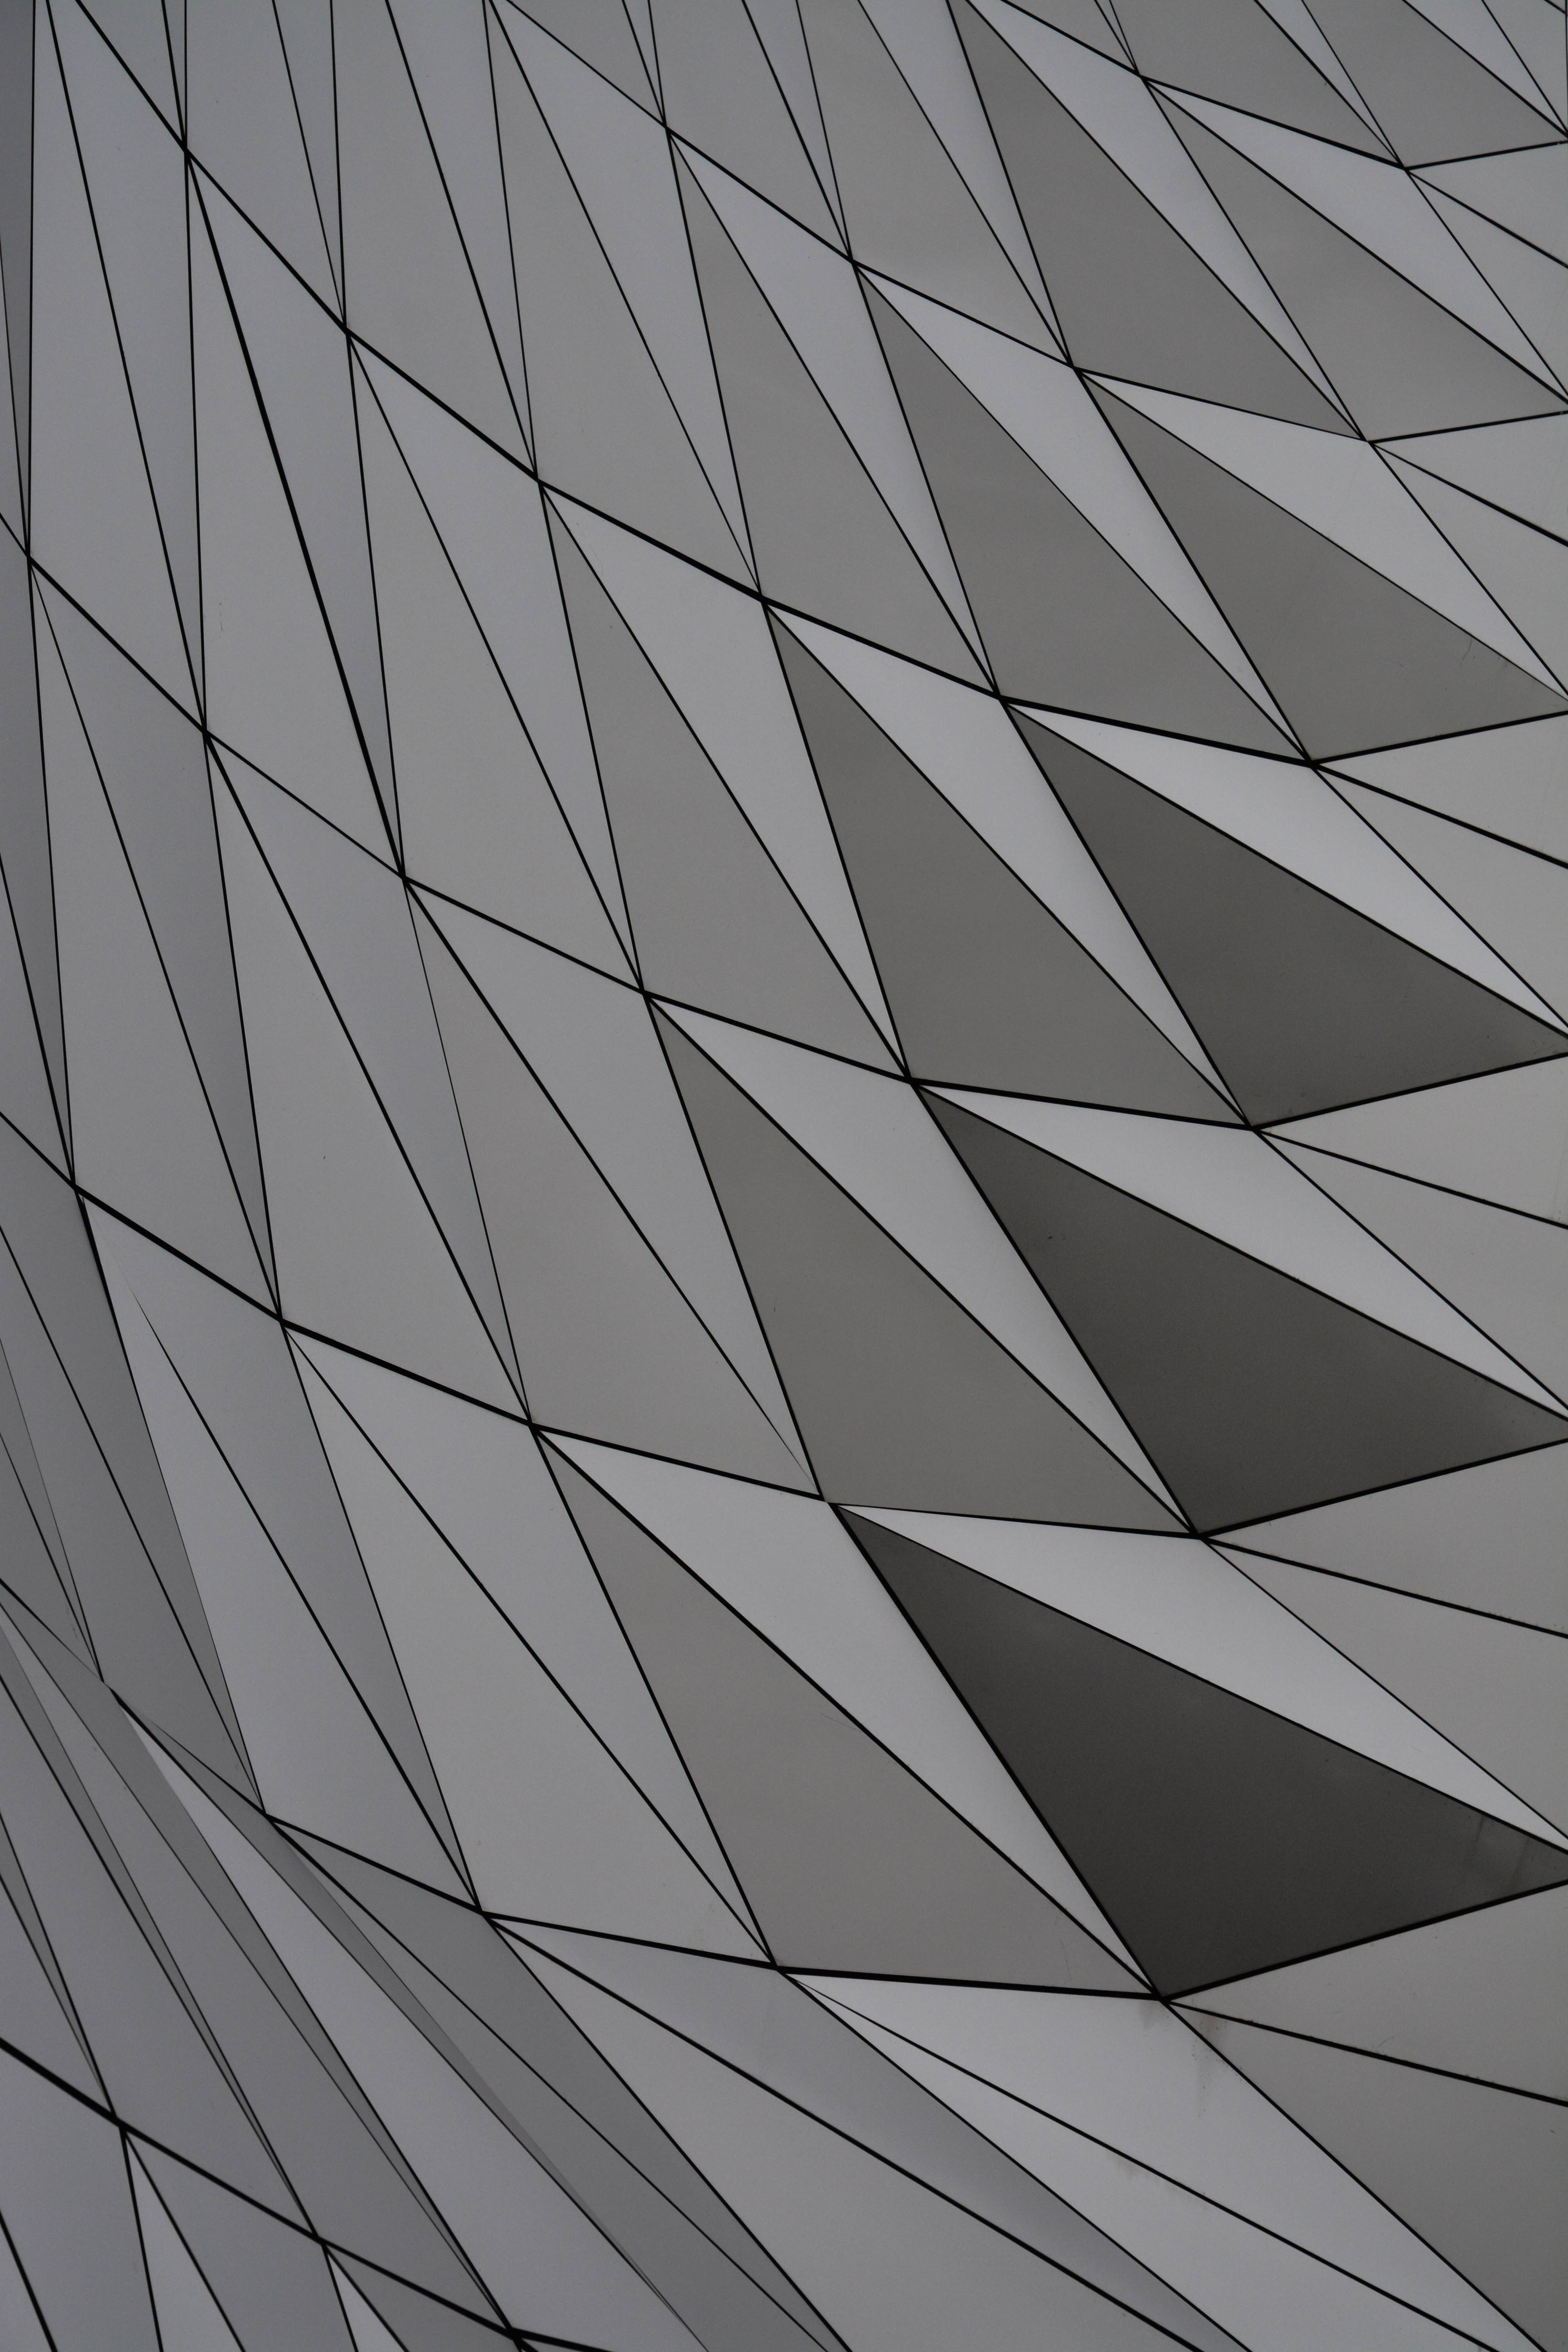
wing, black and white, architecture, structure, skyscraper, pattern, line, facade, monochrome, circle, design, triangle, symmetry, shape, monochrome photography